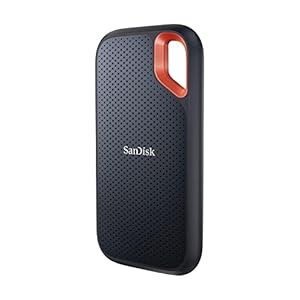
SanDisk 1TB Extreme Portable SSD 1050MB/s R
Category: Computers&Accessories
Price: 10389 (list price: 32000)
Rating: 4.4 (41,398 ratings)
About this product: 1TB Extreme Portable SSD 1050MB/s R, 1000MB/s W; Fast NVMe solid state performance in a portable, high-capacity drive|Form Factor - 6.35 cm; Hardware Interface - USB; Drop protection, IP55 water and dust resistance, X-ray and shock proofing|Read Speed - 1050MB/s R, Write Speed - 1000MB/s W, Compatible with mobile/xbox/PS/TV/Tablet (Yes); Material - Plastic|Wattage - 3600W; Password protected - Yes; Handu carabiner loop to secure the drive to your belt loop or backpack|Help keep private content private with the included hardware encryption; Compatibility with a range of USB Type-C smartphones for fast, easy backup|IP55, 5 Year Warranty, Universal Compatibility